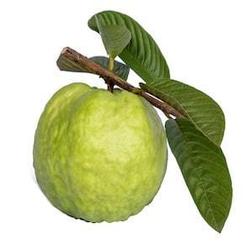
Label: Guava